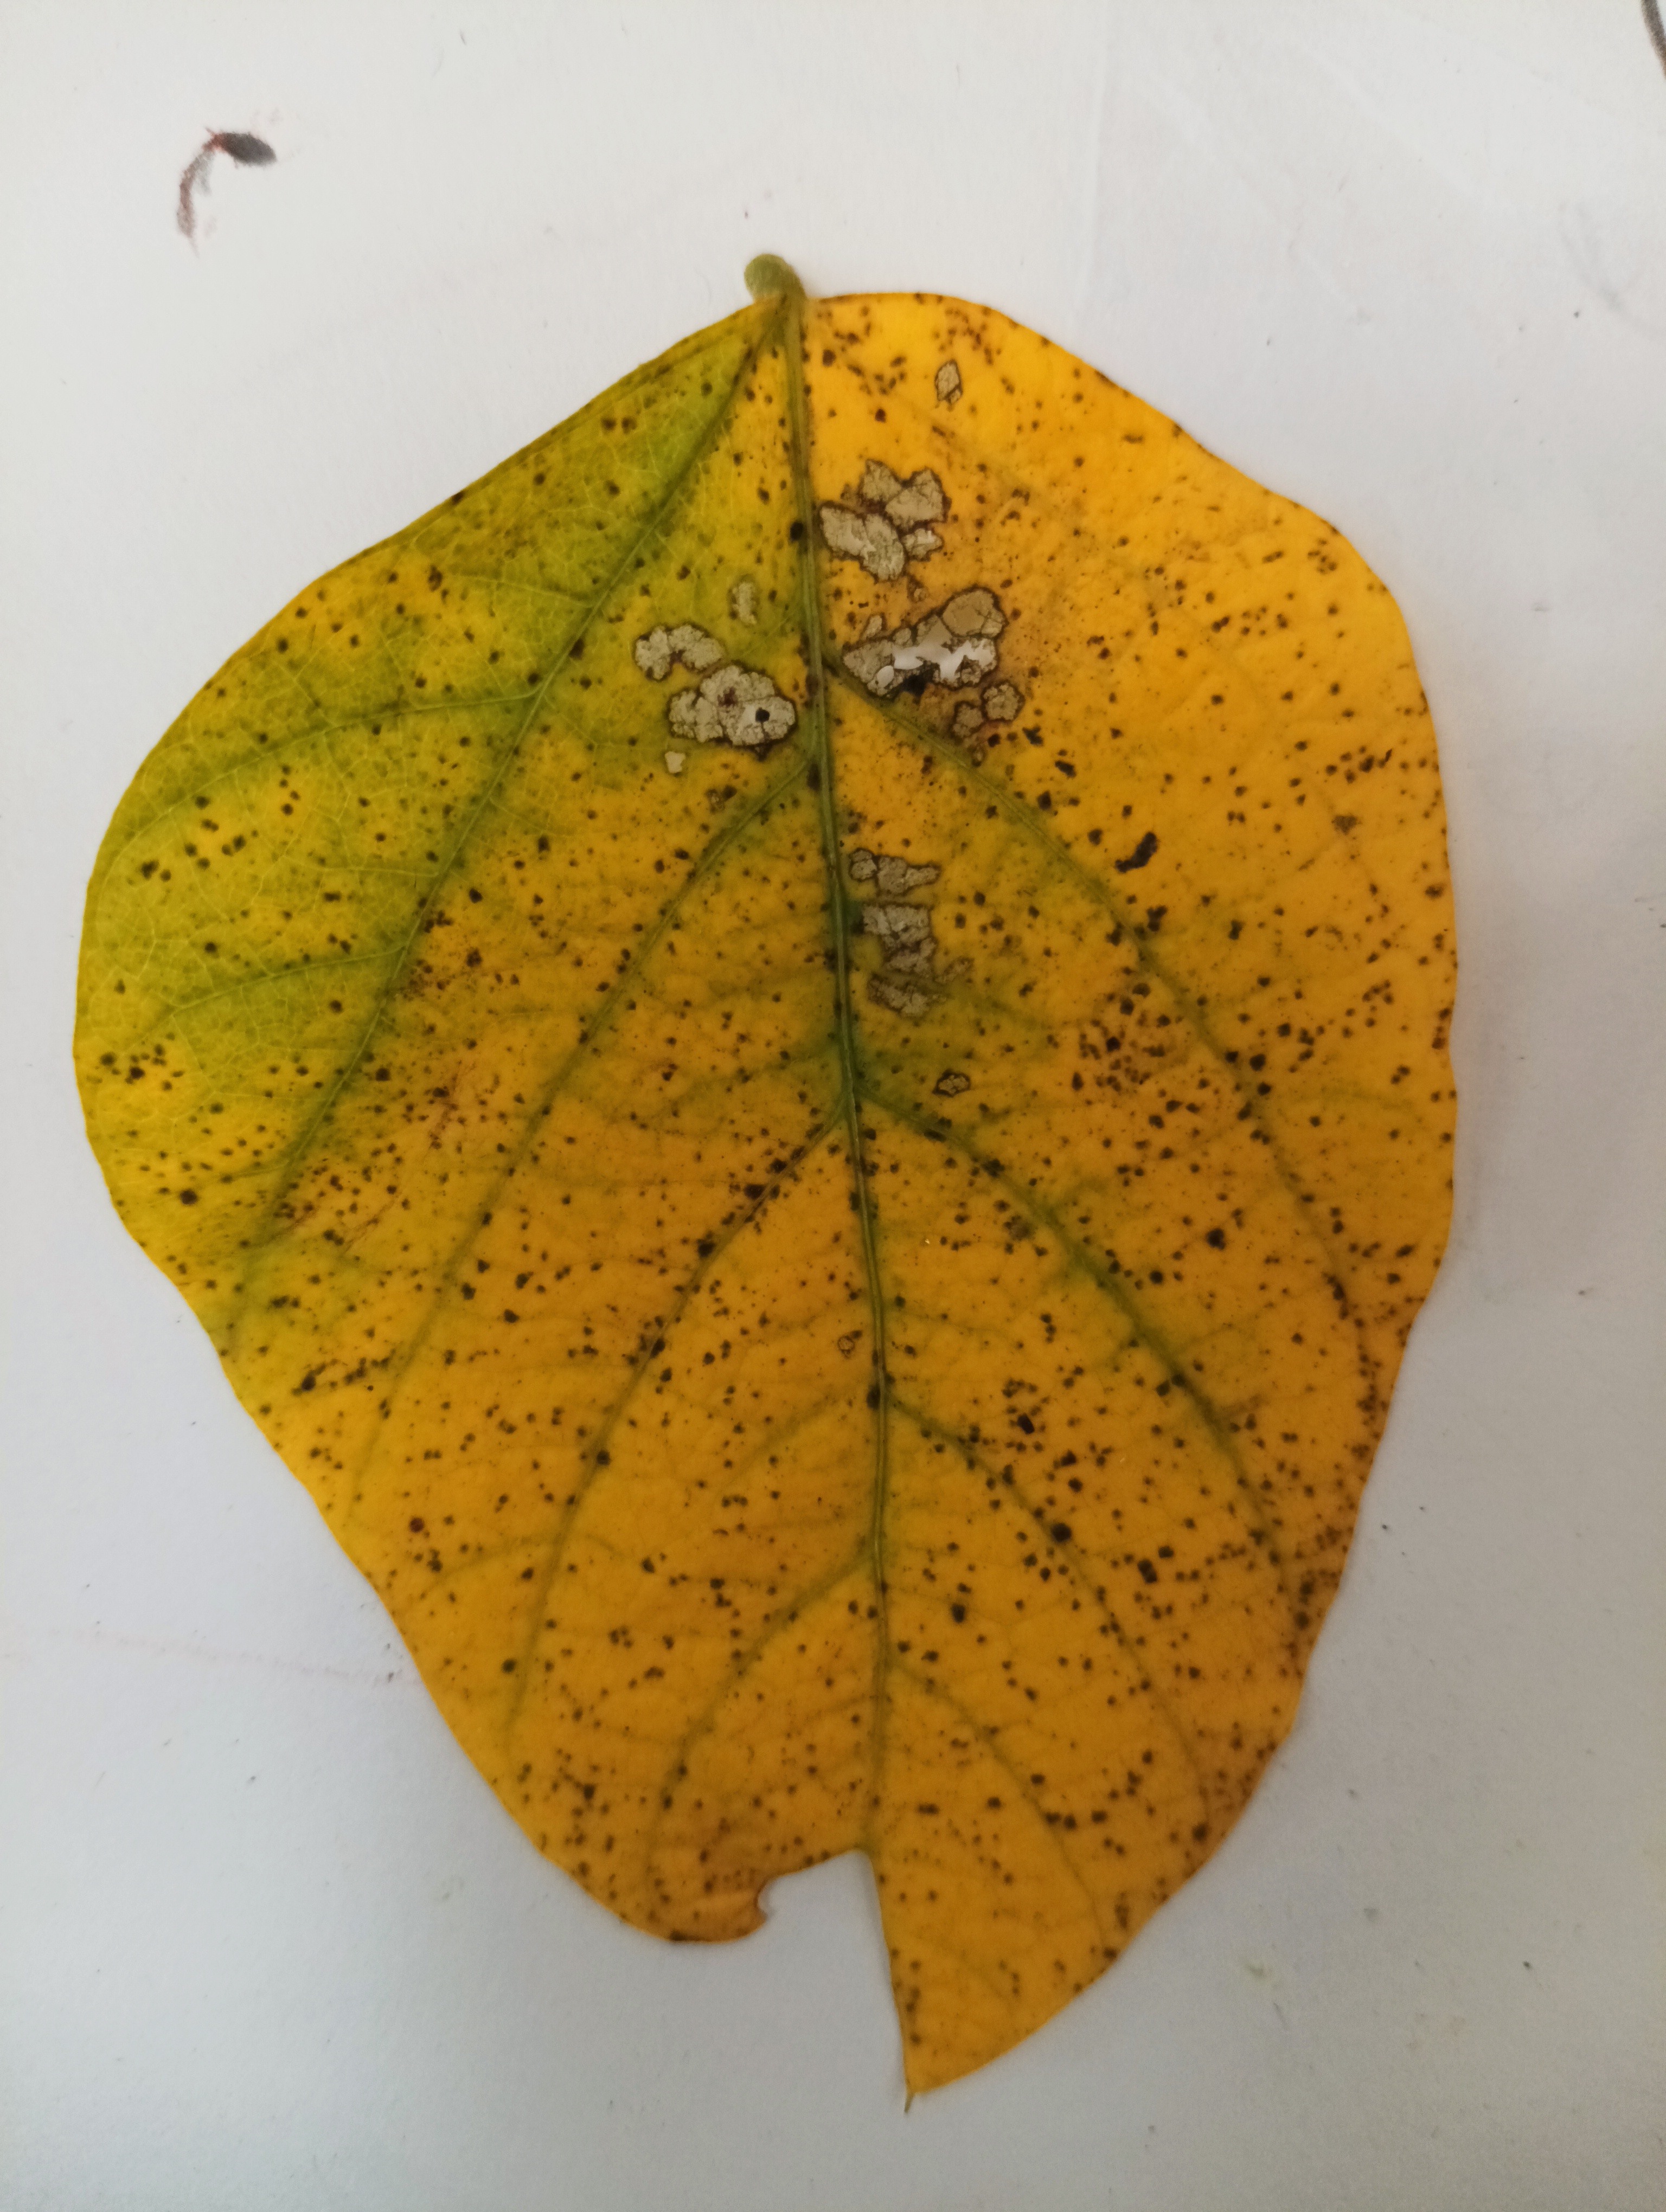
Label: Septoria_Brown_Spot